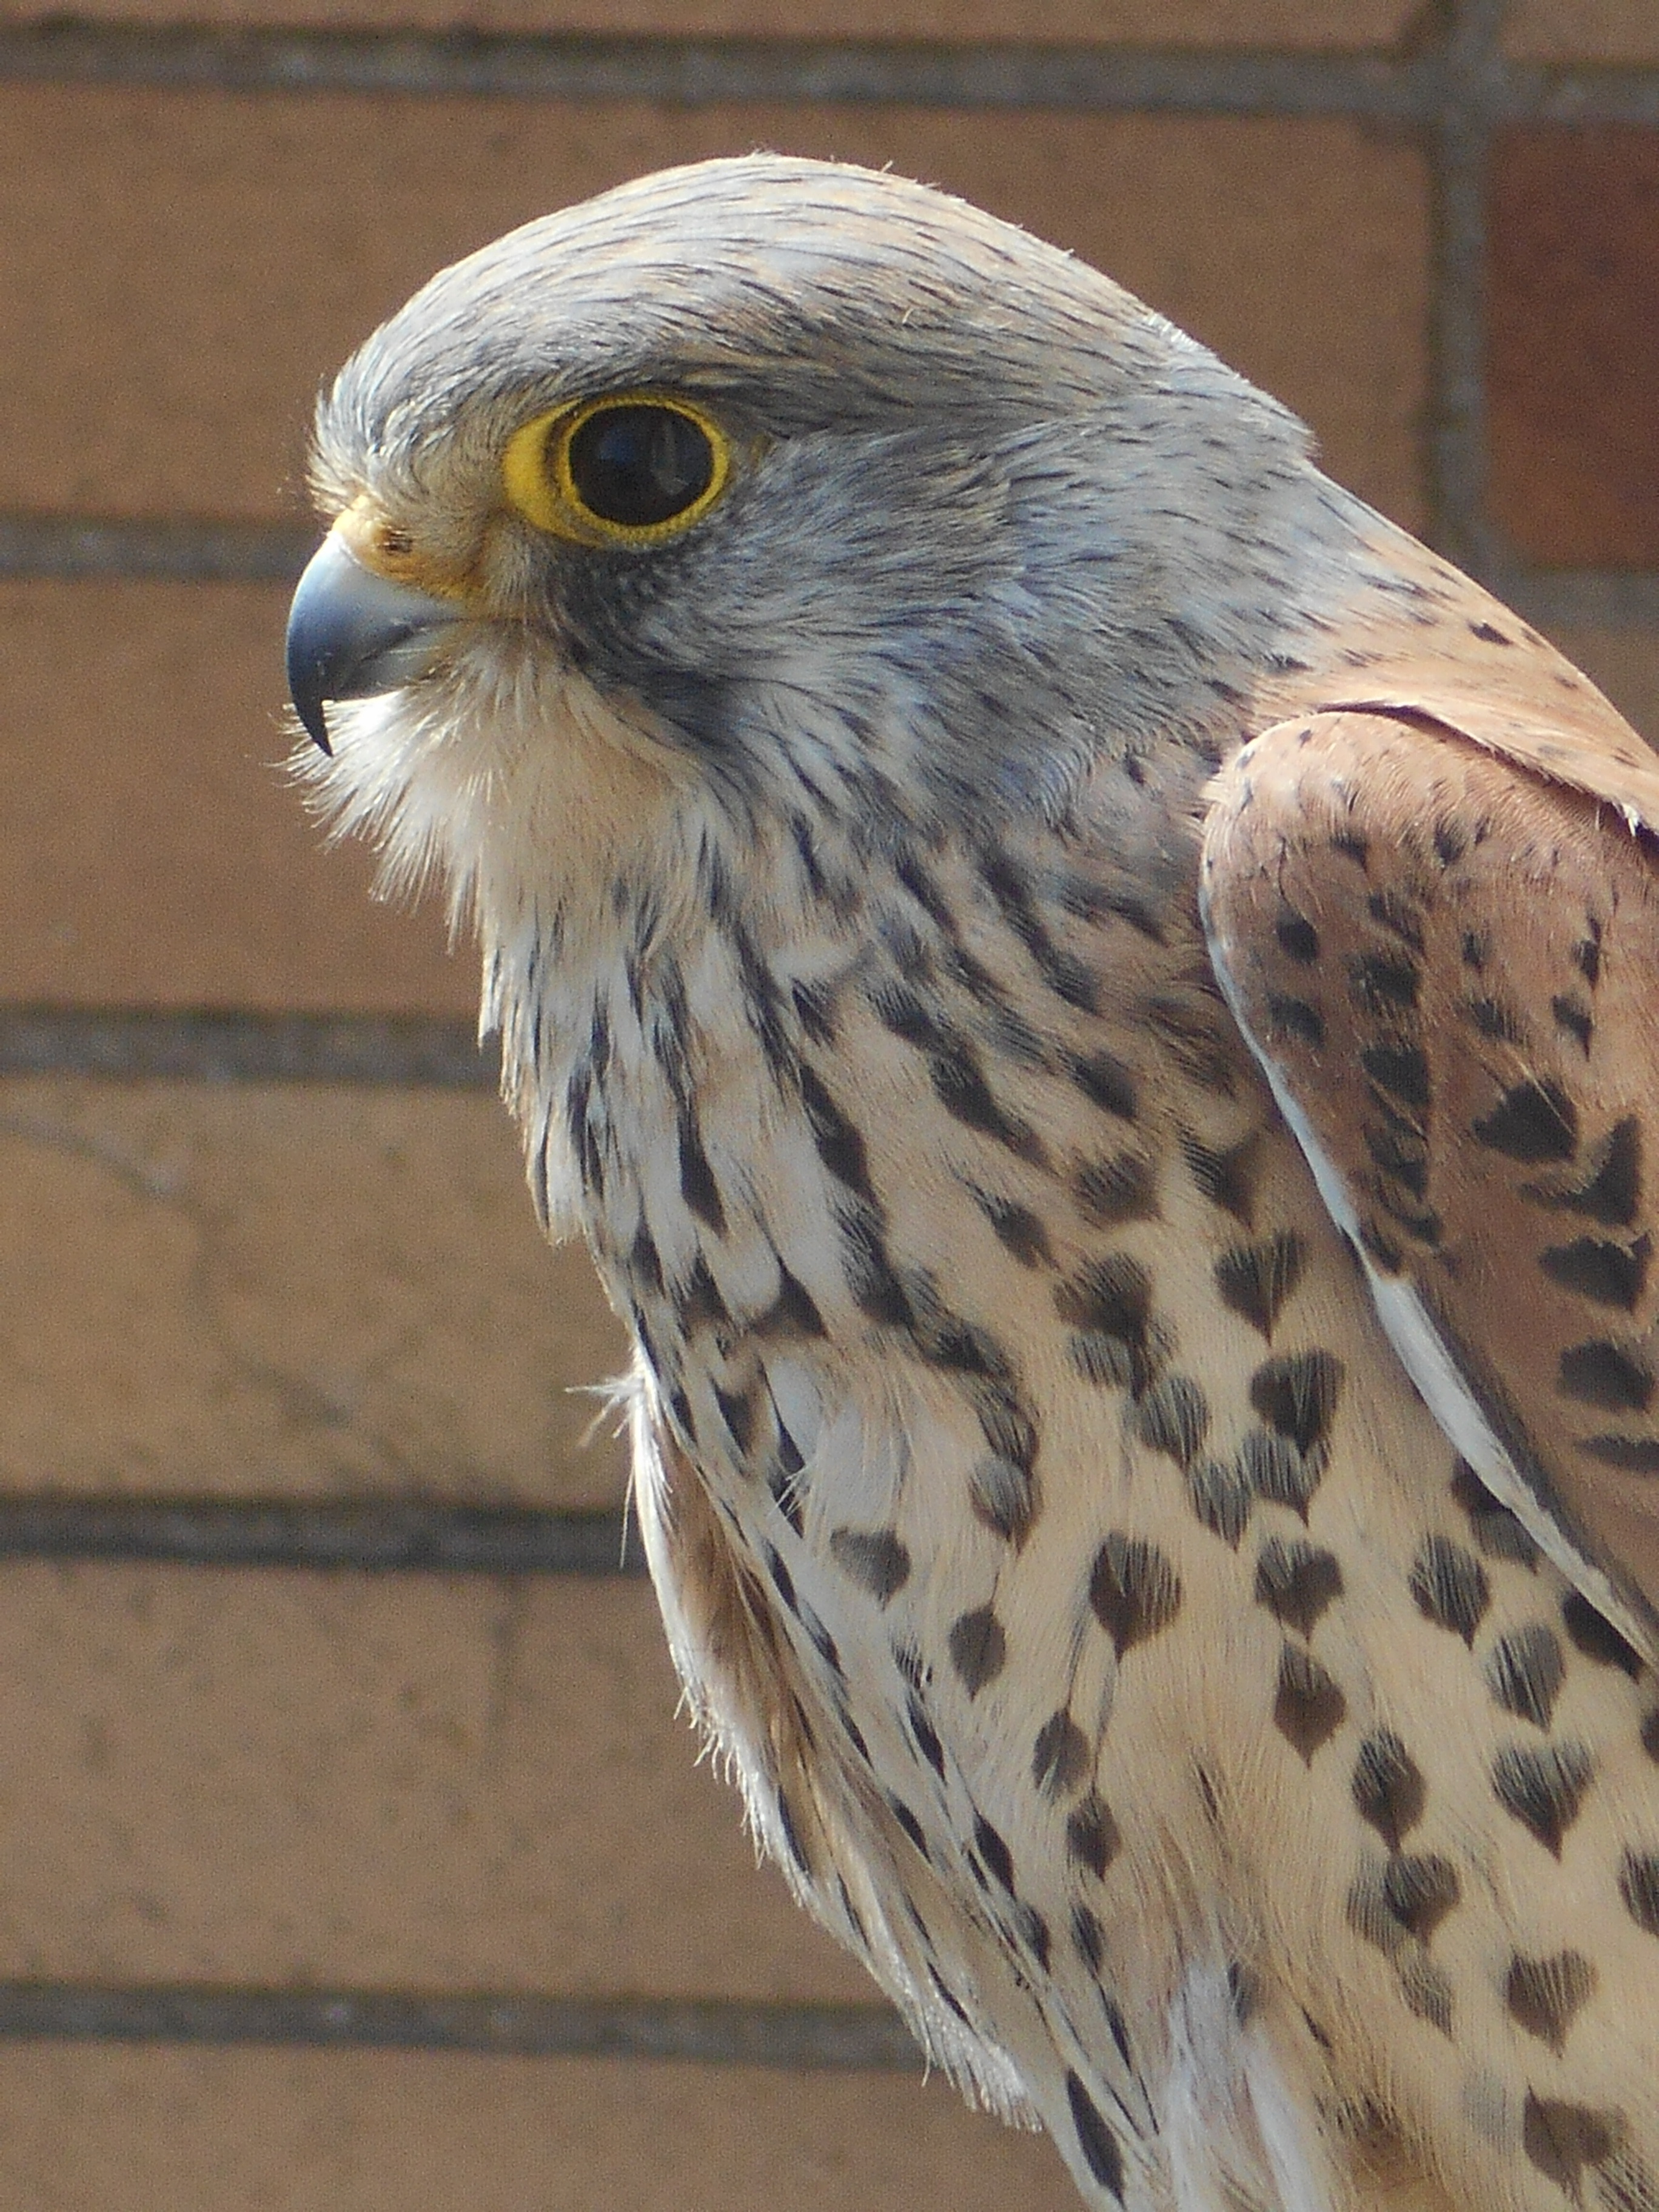
bird, wing, wildlife, portrait, beak, predator, hawk, fauna, bird of prey, vertebrate, falcon, kestrel, accipitriformes